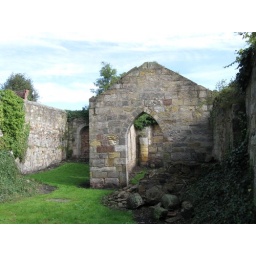
wee church building in the grounds